Fritz Leutwiler

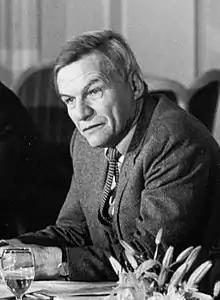
Fritz Leutwiler in 1986

Fritz Leutwiler (30 July 1924–27 May 1997) was a Swiss economist. After his studies at the University of Zurich (PhD in 1948), he worked at the Schweizerischer Bankverein, the predecessor of today's UBS, in London.